Lynja

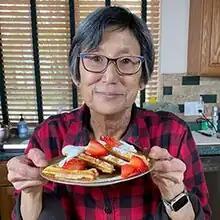
Lynja in 2021

Lynn T. Yamada Davis (July 31, 1956 – January 1, 2024), mononymously better known by her online alias Lynja, was an American online celebrity chef known for her viral TikTok and YouTube Shorts videos from 2020 until her death in 2024. Praised for her quick-styled editing and references to popular internet memes, "Cooking with Lynja" accumulated over 13.9 million subscribers on YouTube and over 22 million followers on TikTok as of February 2025.